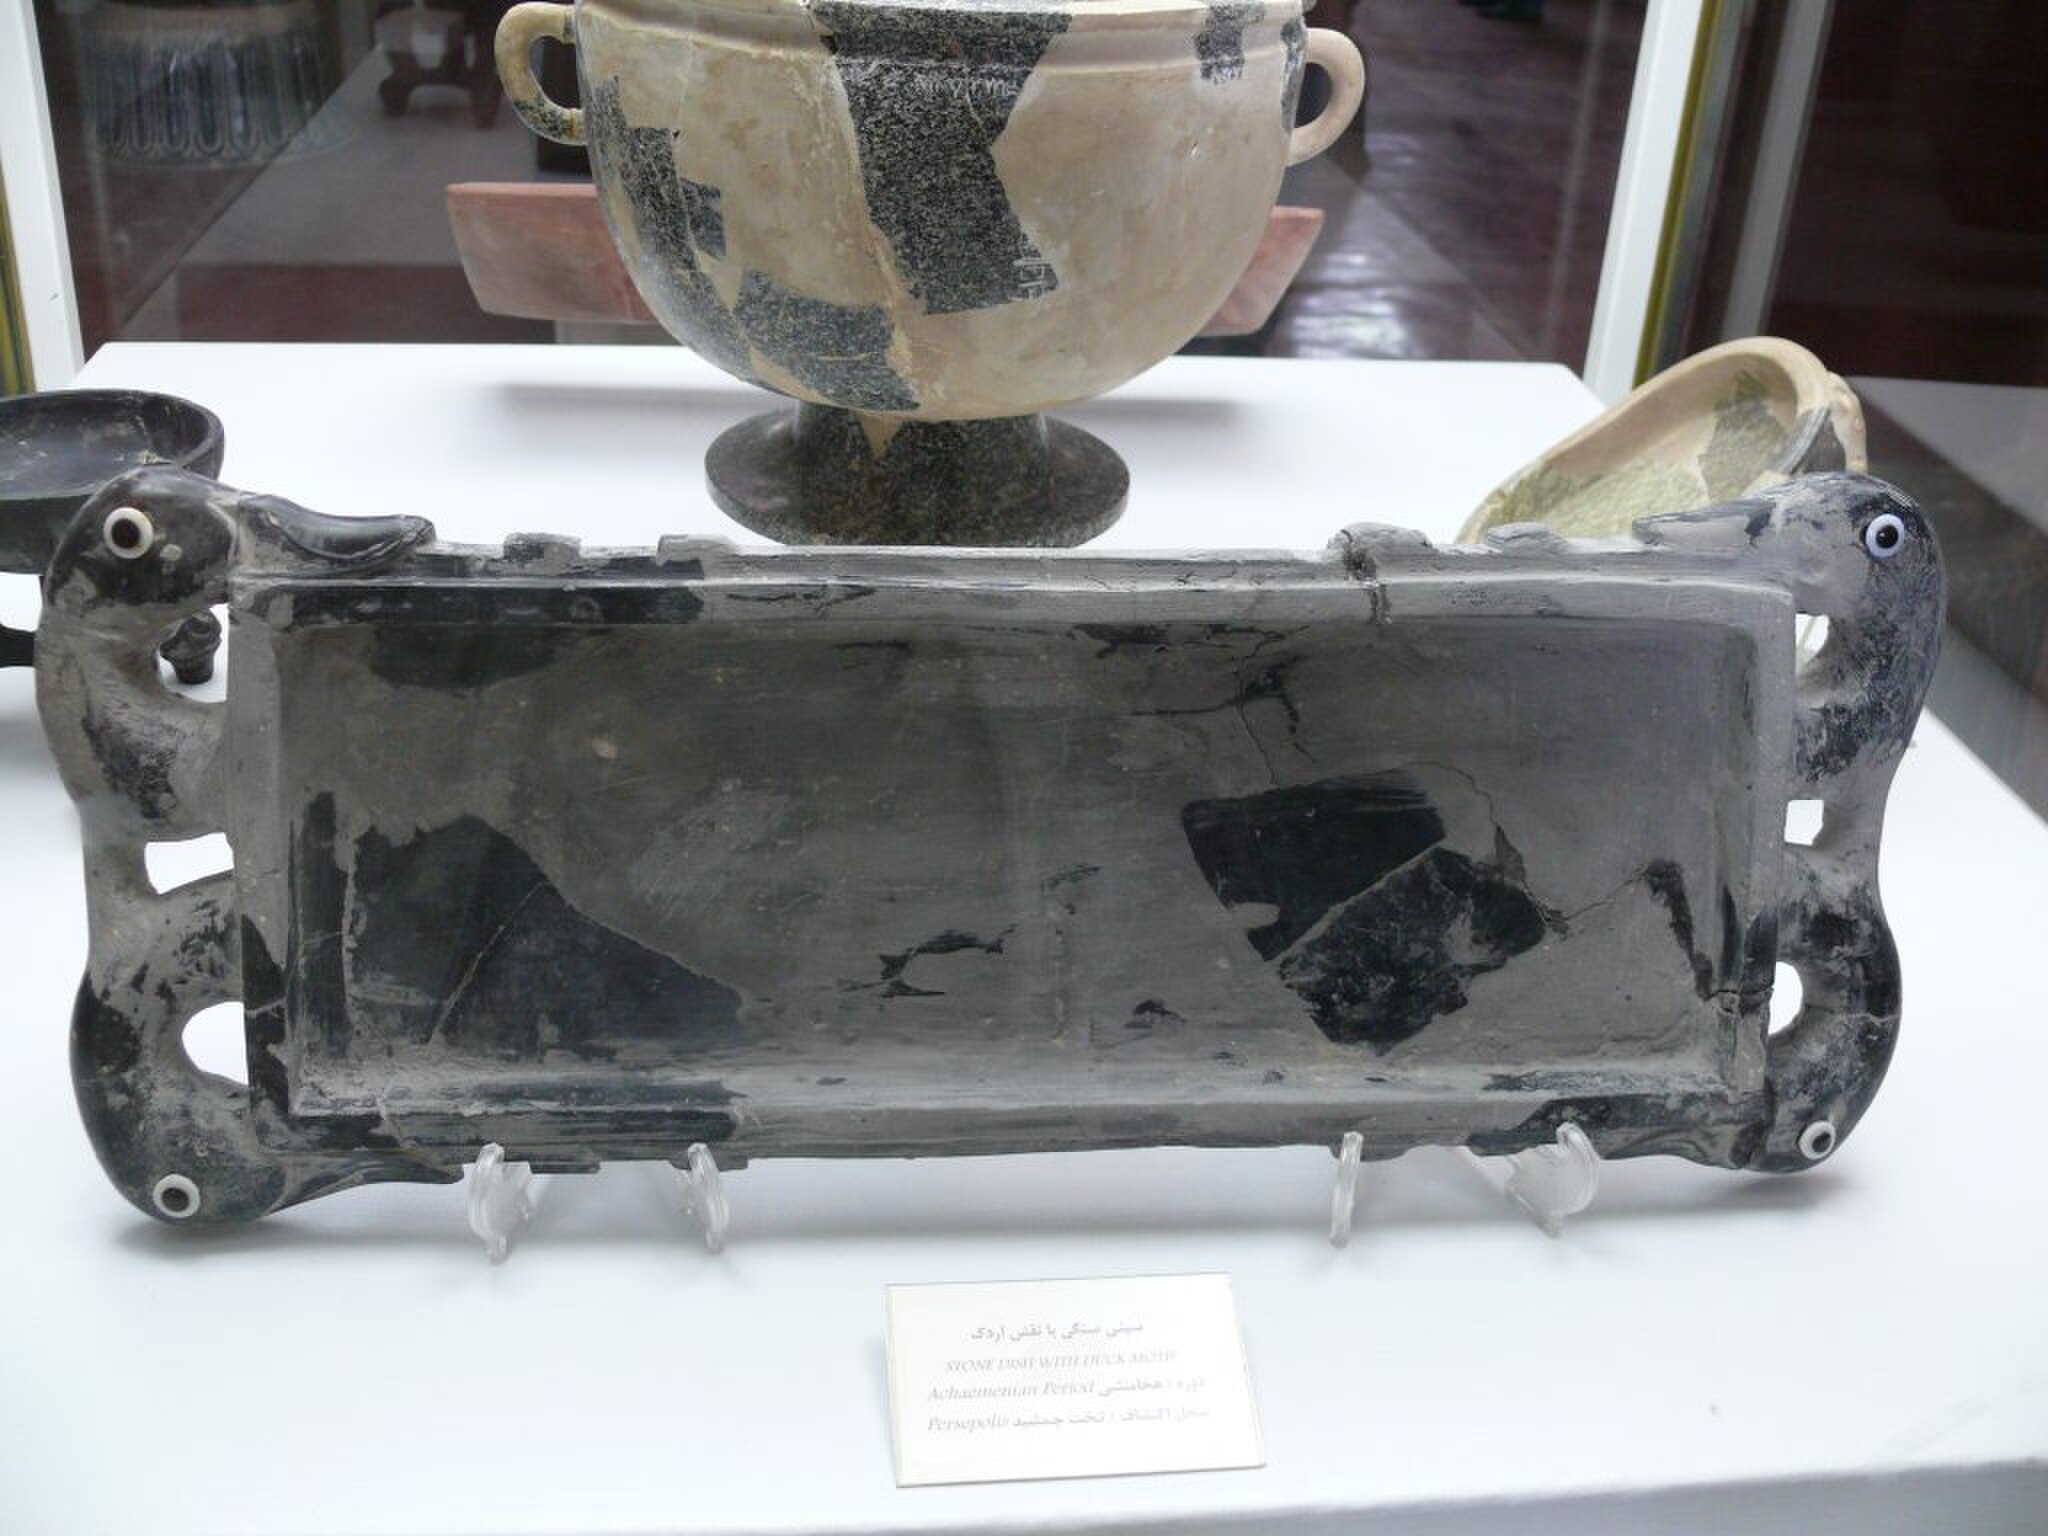
Title: Persepolis stone dishes
Description: Stone dishe with duck motive and pots, Achaemenian era, Persepolis museum, Iran
Date: 2007-04
Categories: Museum of Persepolis, Self-published work, PD-self, Ducks in decorative and applied arts